Railways in Guyana

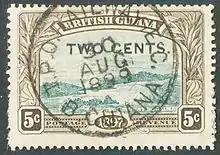
Stamp of 1899 depicting Mount Roraima with a Travelling Post Office cancellation of the East Coast Railway

The Demerara-Berbice Railway, built in then British Guiana (now Guyana), was the first railway system on the South American continent. It was 4 ft 8½ ins (1,435 mm) standard gauge and first operated by the Demerara Railway Company, a private concern, but sold to the Colonial Transport Department of the Government, which assumed control from 1 January 1922.